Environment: real
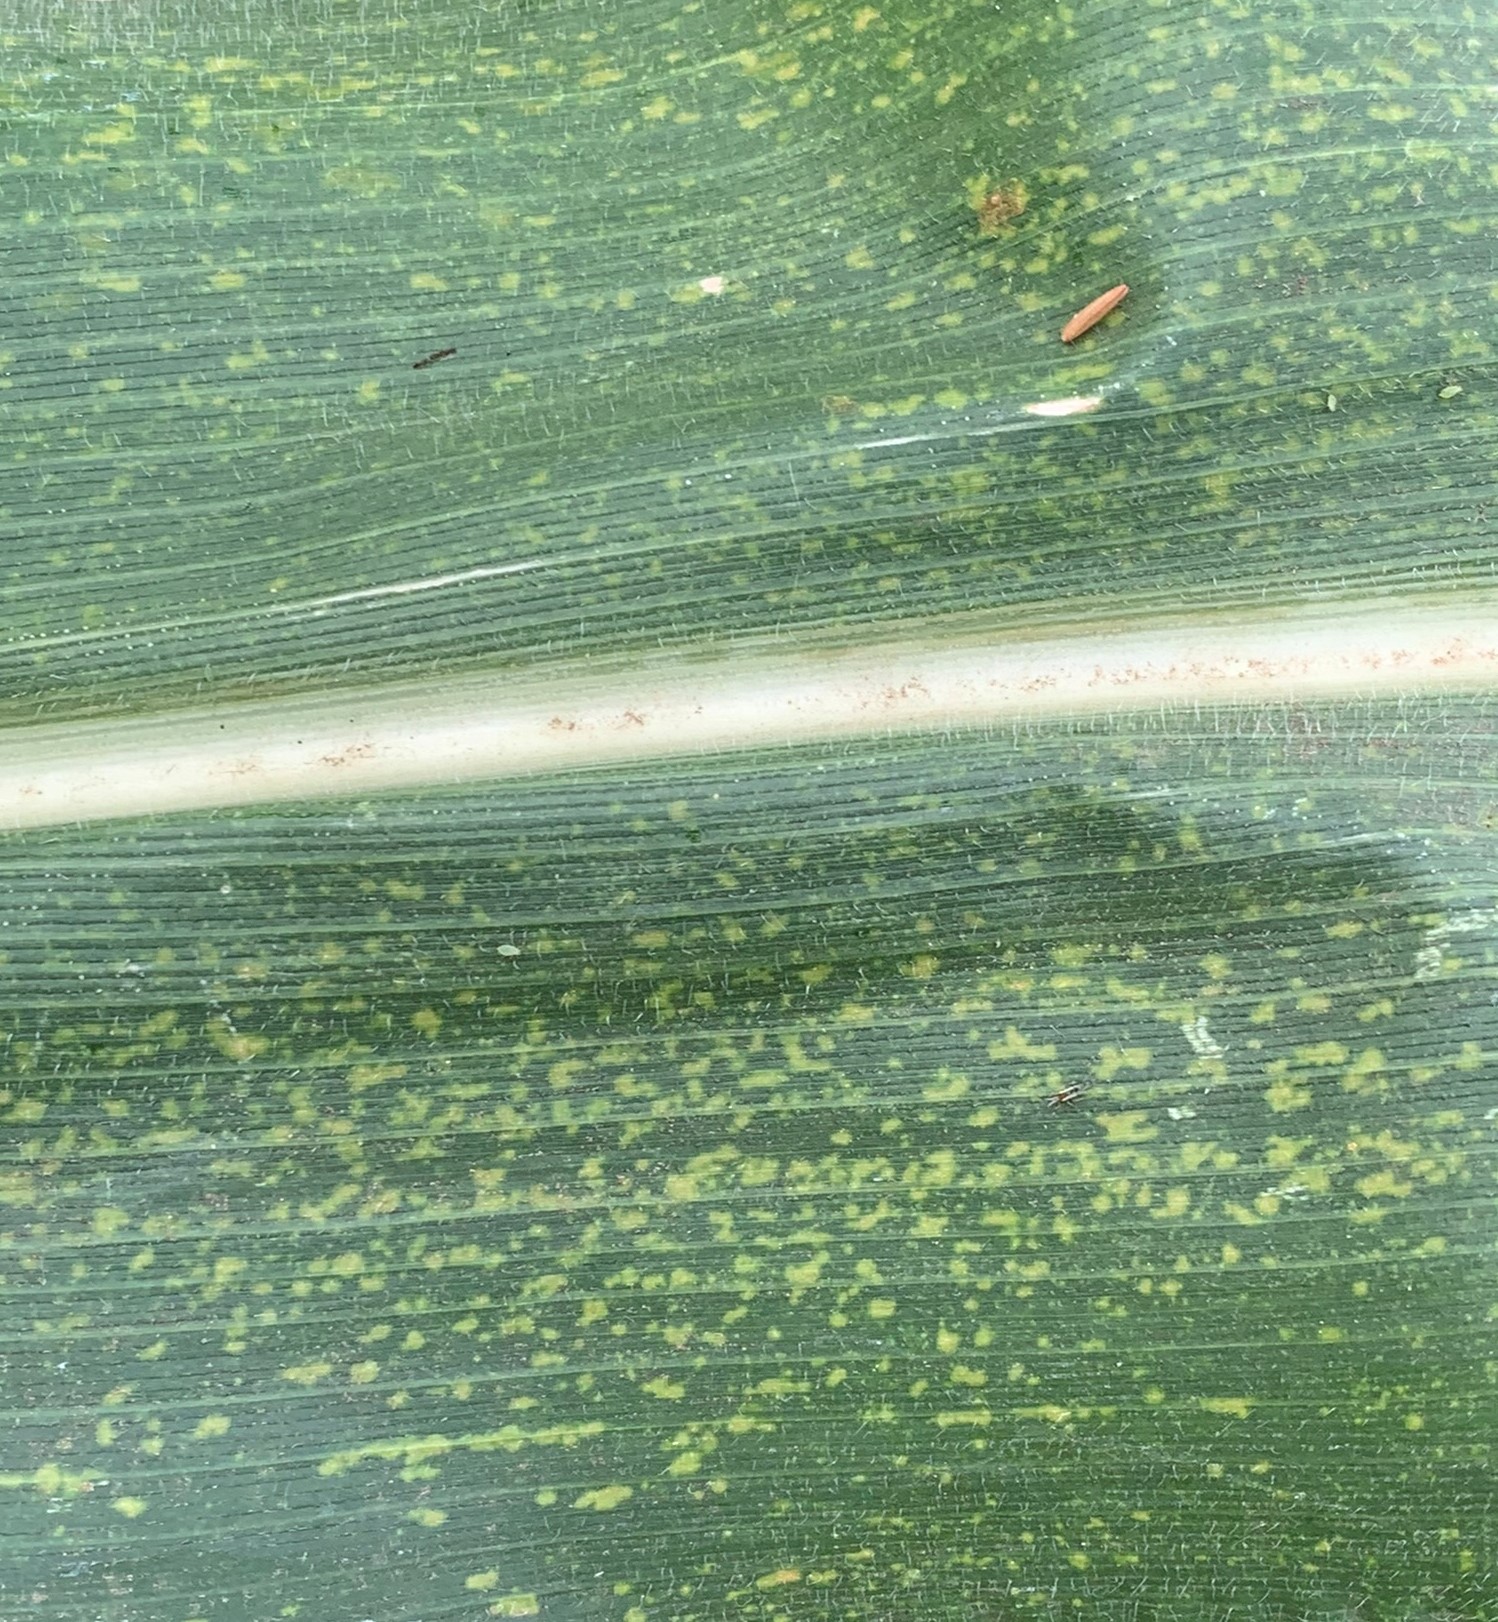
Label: lethal_necrosis